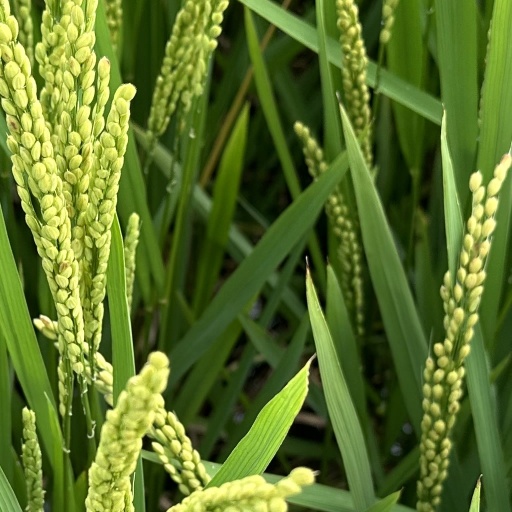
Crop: rice